Grapevine, Texas

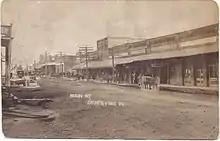
Postcard of Main Street in Grapevine, "circa" 1900–1908

In October 1843, General Sam Houston and fellow Republic of Texas commissioners camped at Tah-Wah-Karro Creek, also known as Grape Vine Springs, to meet with leaders of 10 Indian nations. This meeting culminated in the signing of a treaty of "peace, friendship, and commerce", which opened the area for homesteaders. The settlement that emerged was named Grape Vine due to its location on the appropriately named Grape Vine Prairie near Grape Vine Springs, both names in homage to the wild grapes that grew in the area. Grapevine is the oldest settlement in Tarrant County, established in 1844, before Texas joined the Union in 1846.